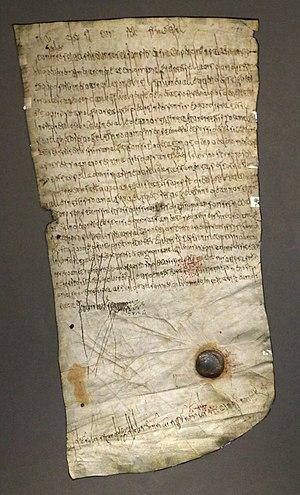
Plaid de Thierry III - VIIe siècle - décision du tribunal Royal du 30 juin 679 &amp